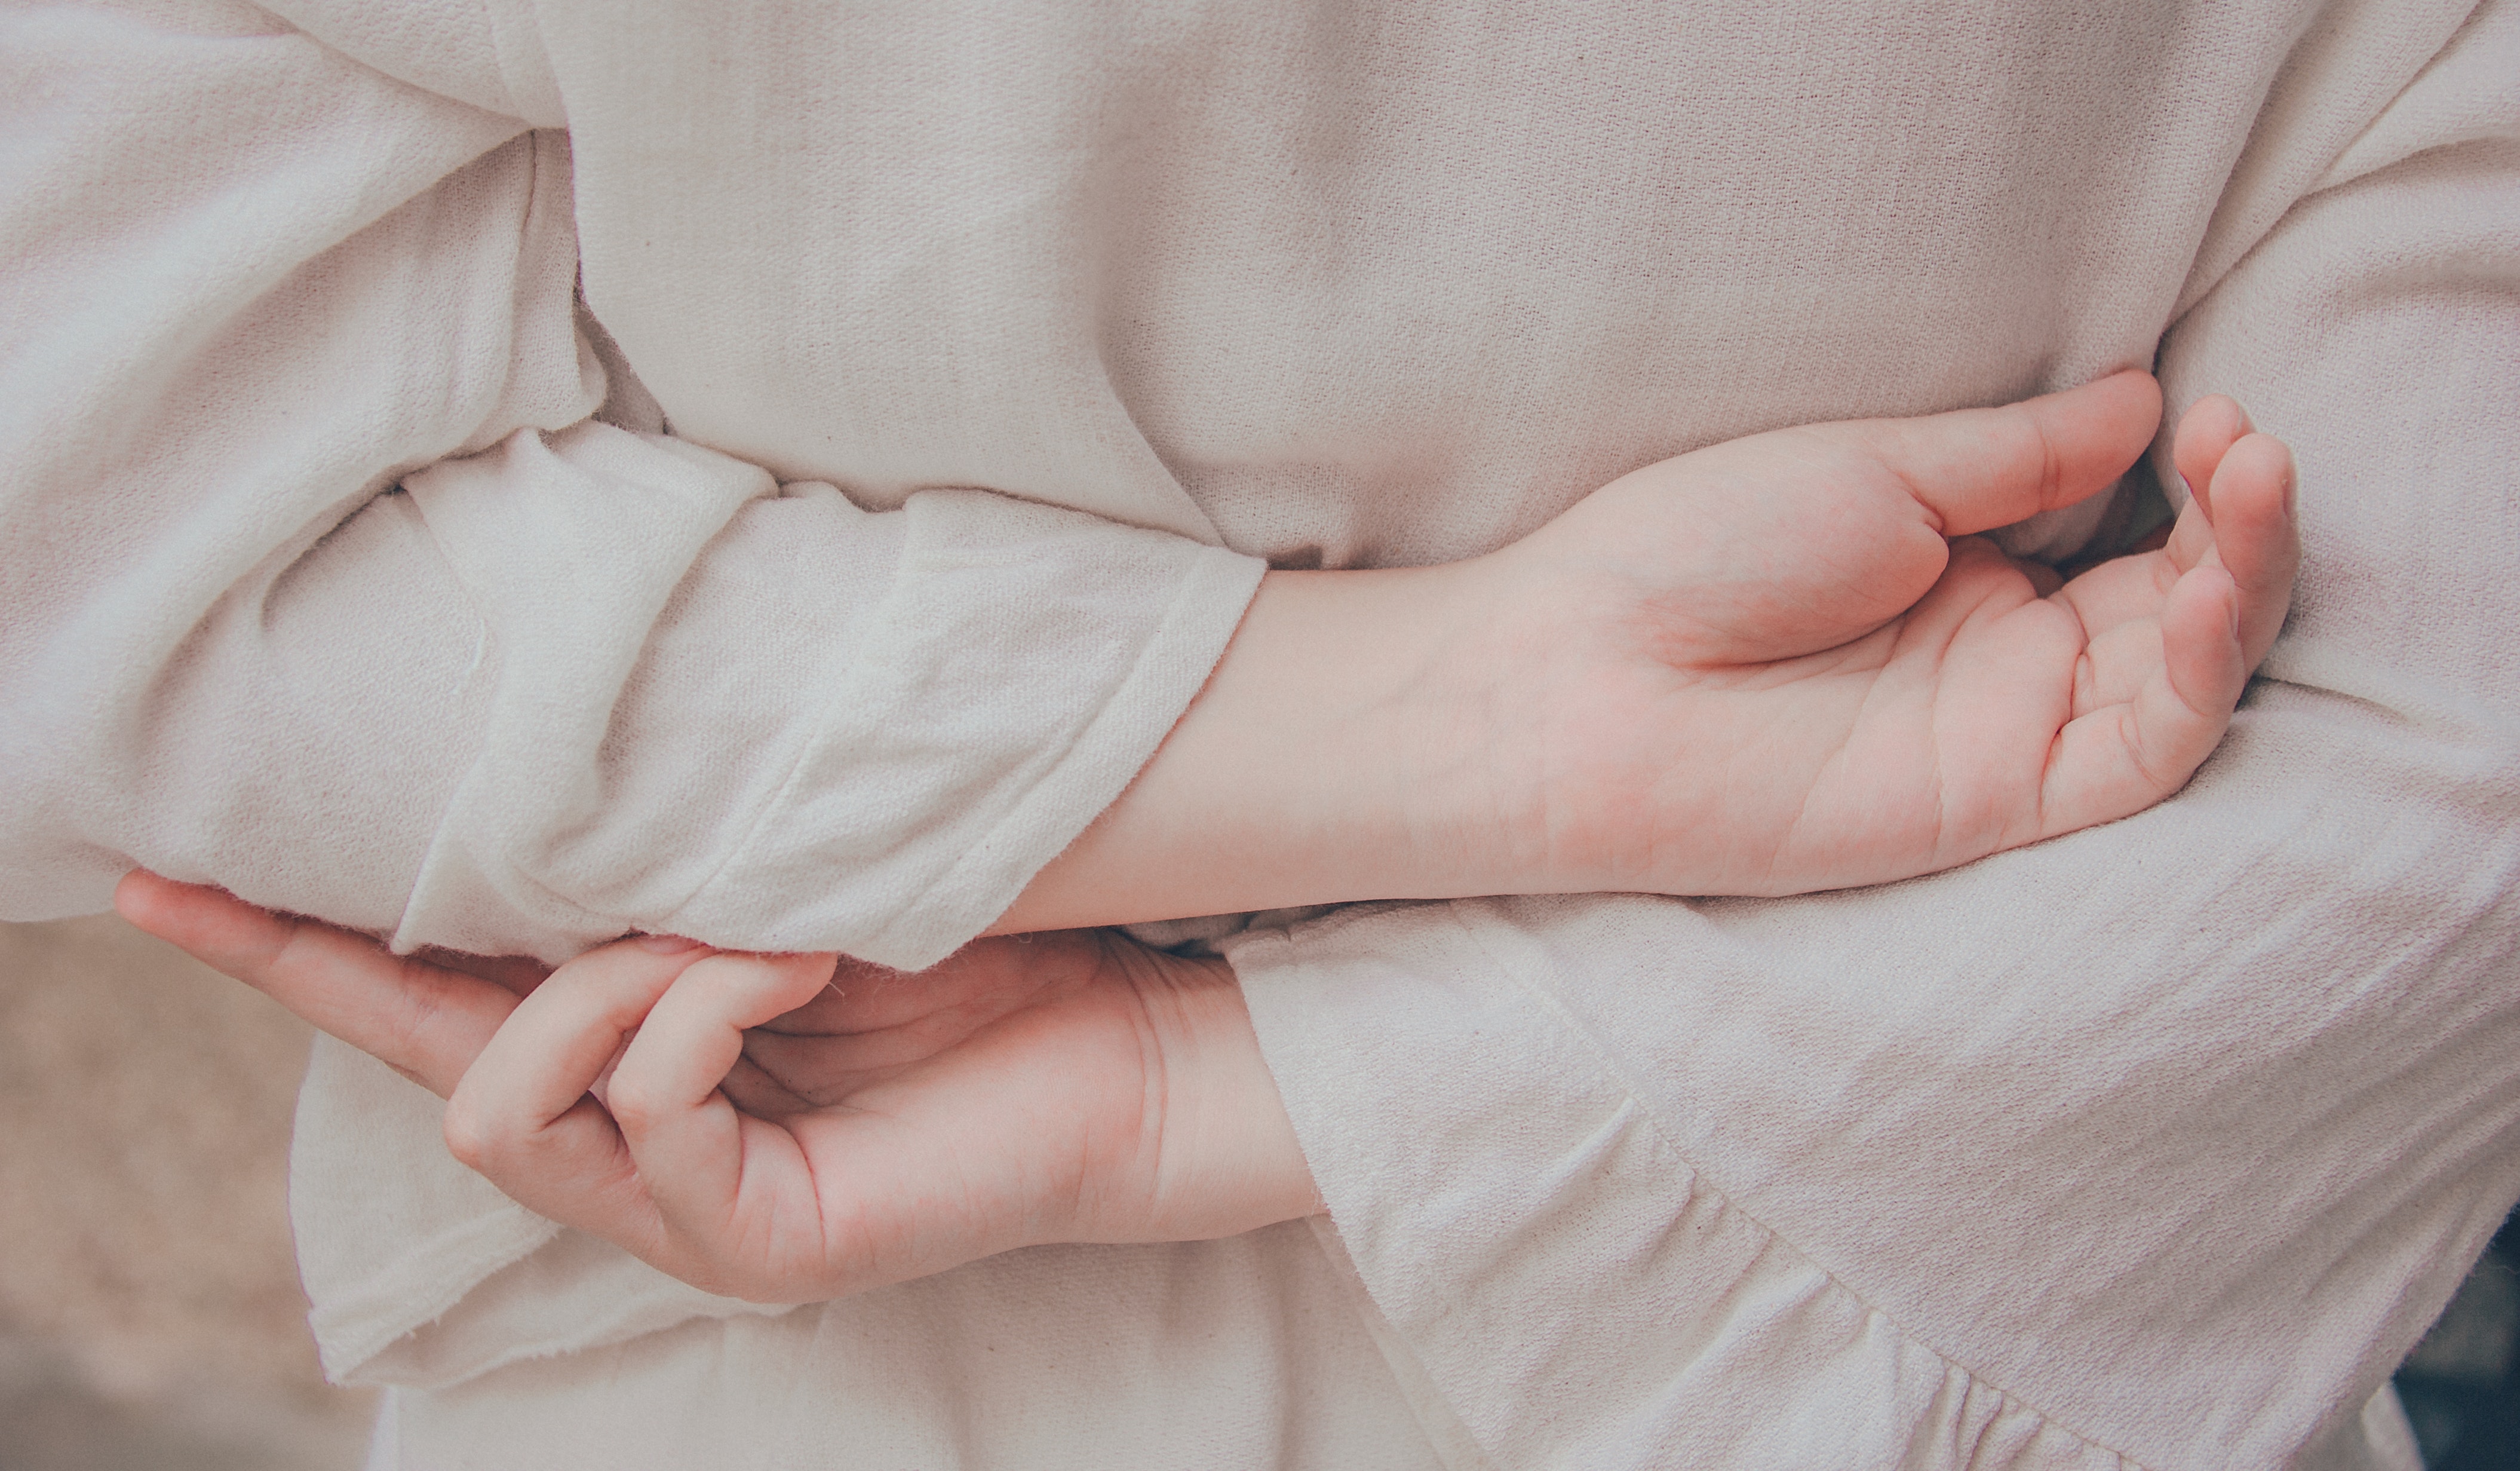
hand, skin, finger, arm, child, baby, nail, gesture, leg, wrist, foot